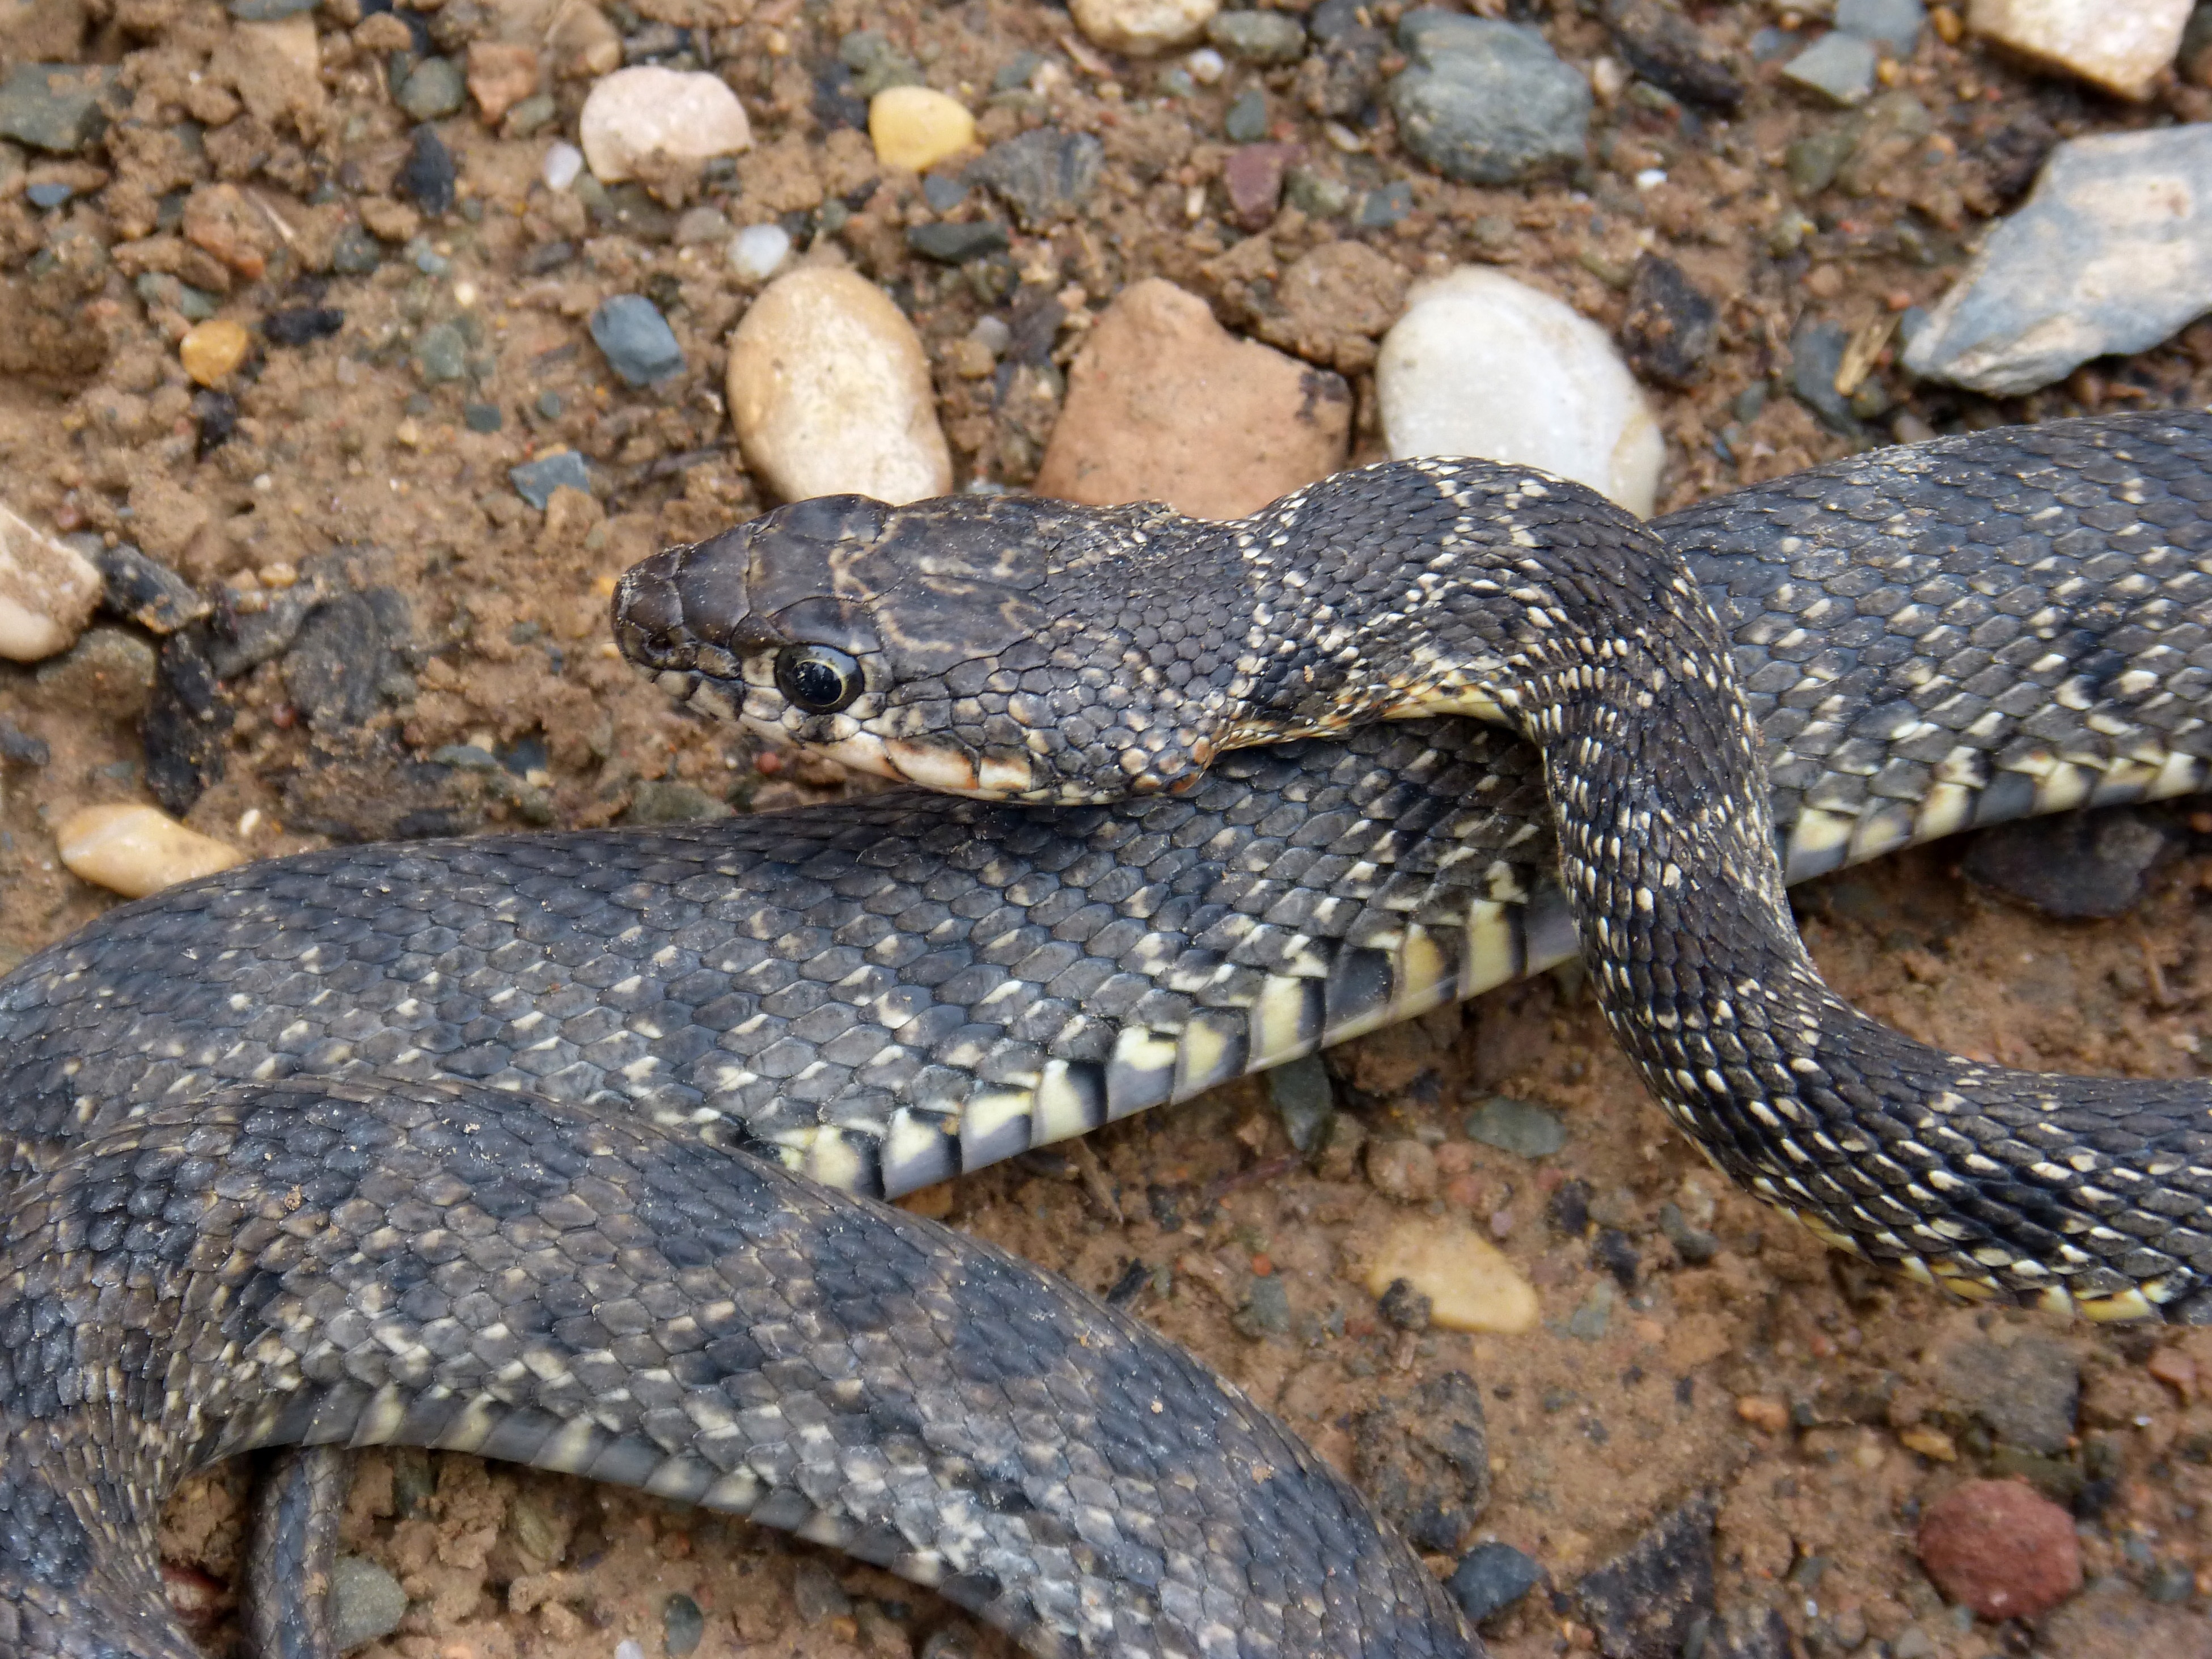
reptile, fauna, snake, rattlesnake, vertebrate, threat, serpent, screwed, legua bifida, culebra de herradura, hemorrhois hippocrepis, viper, grass snake, garter snake, colubridae, sidewinder, eastern diamondback rattlesnake, boa constrictor, scaled reptile, boas, hognose snake, kingsnake, anguidae